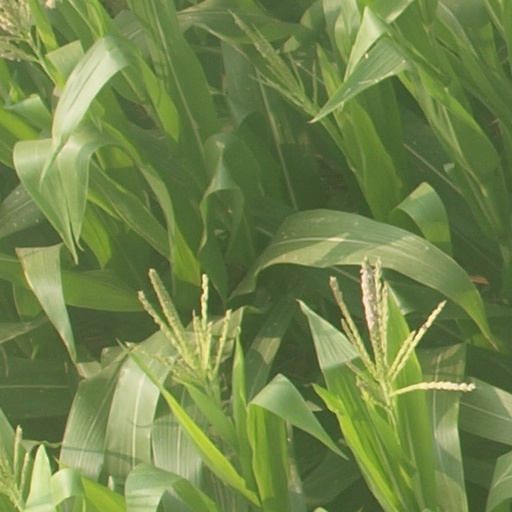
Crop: maize; corn